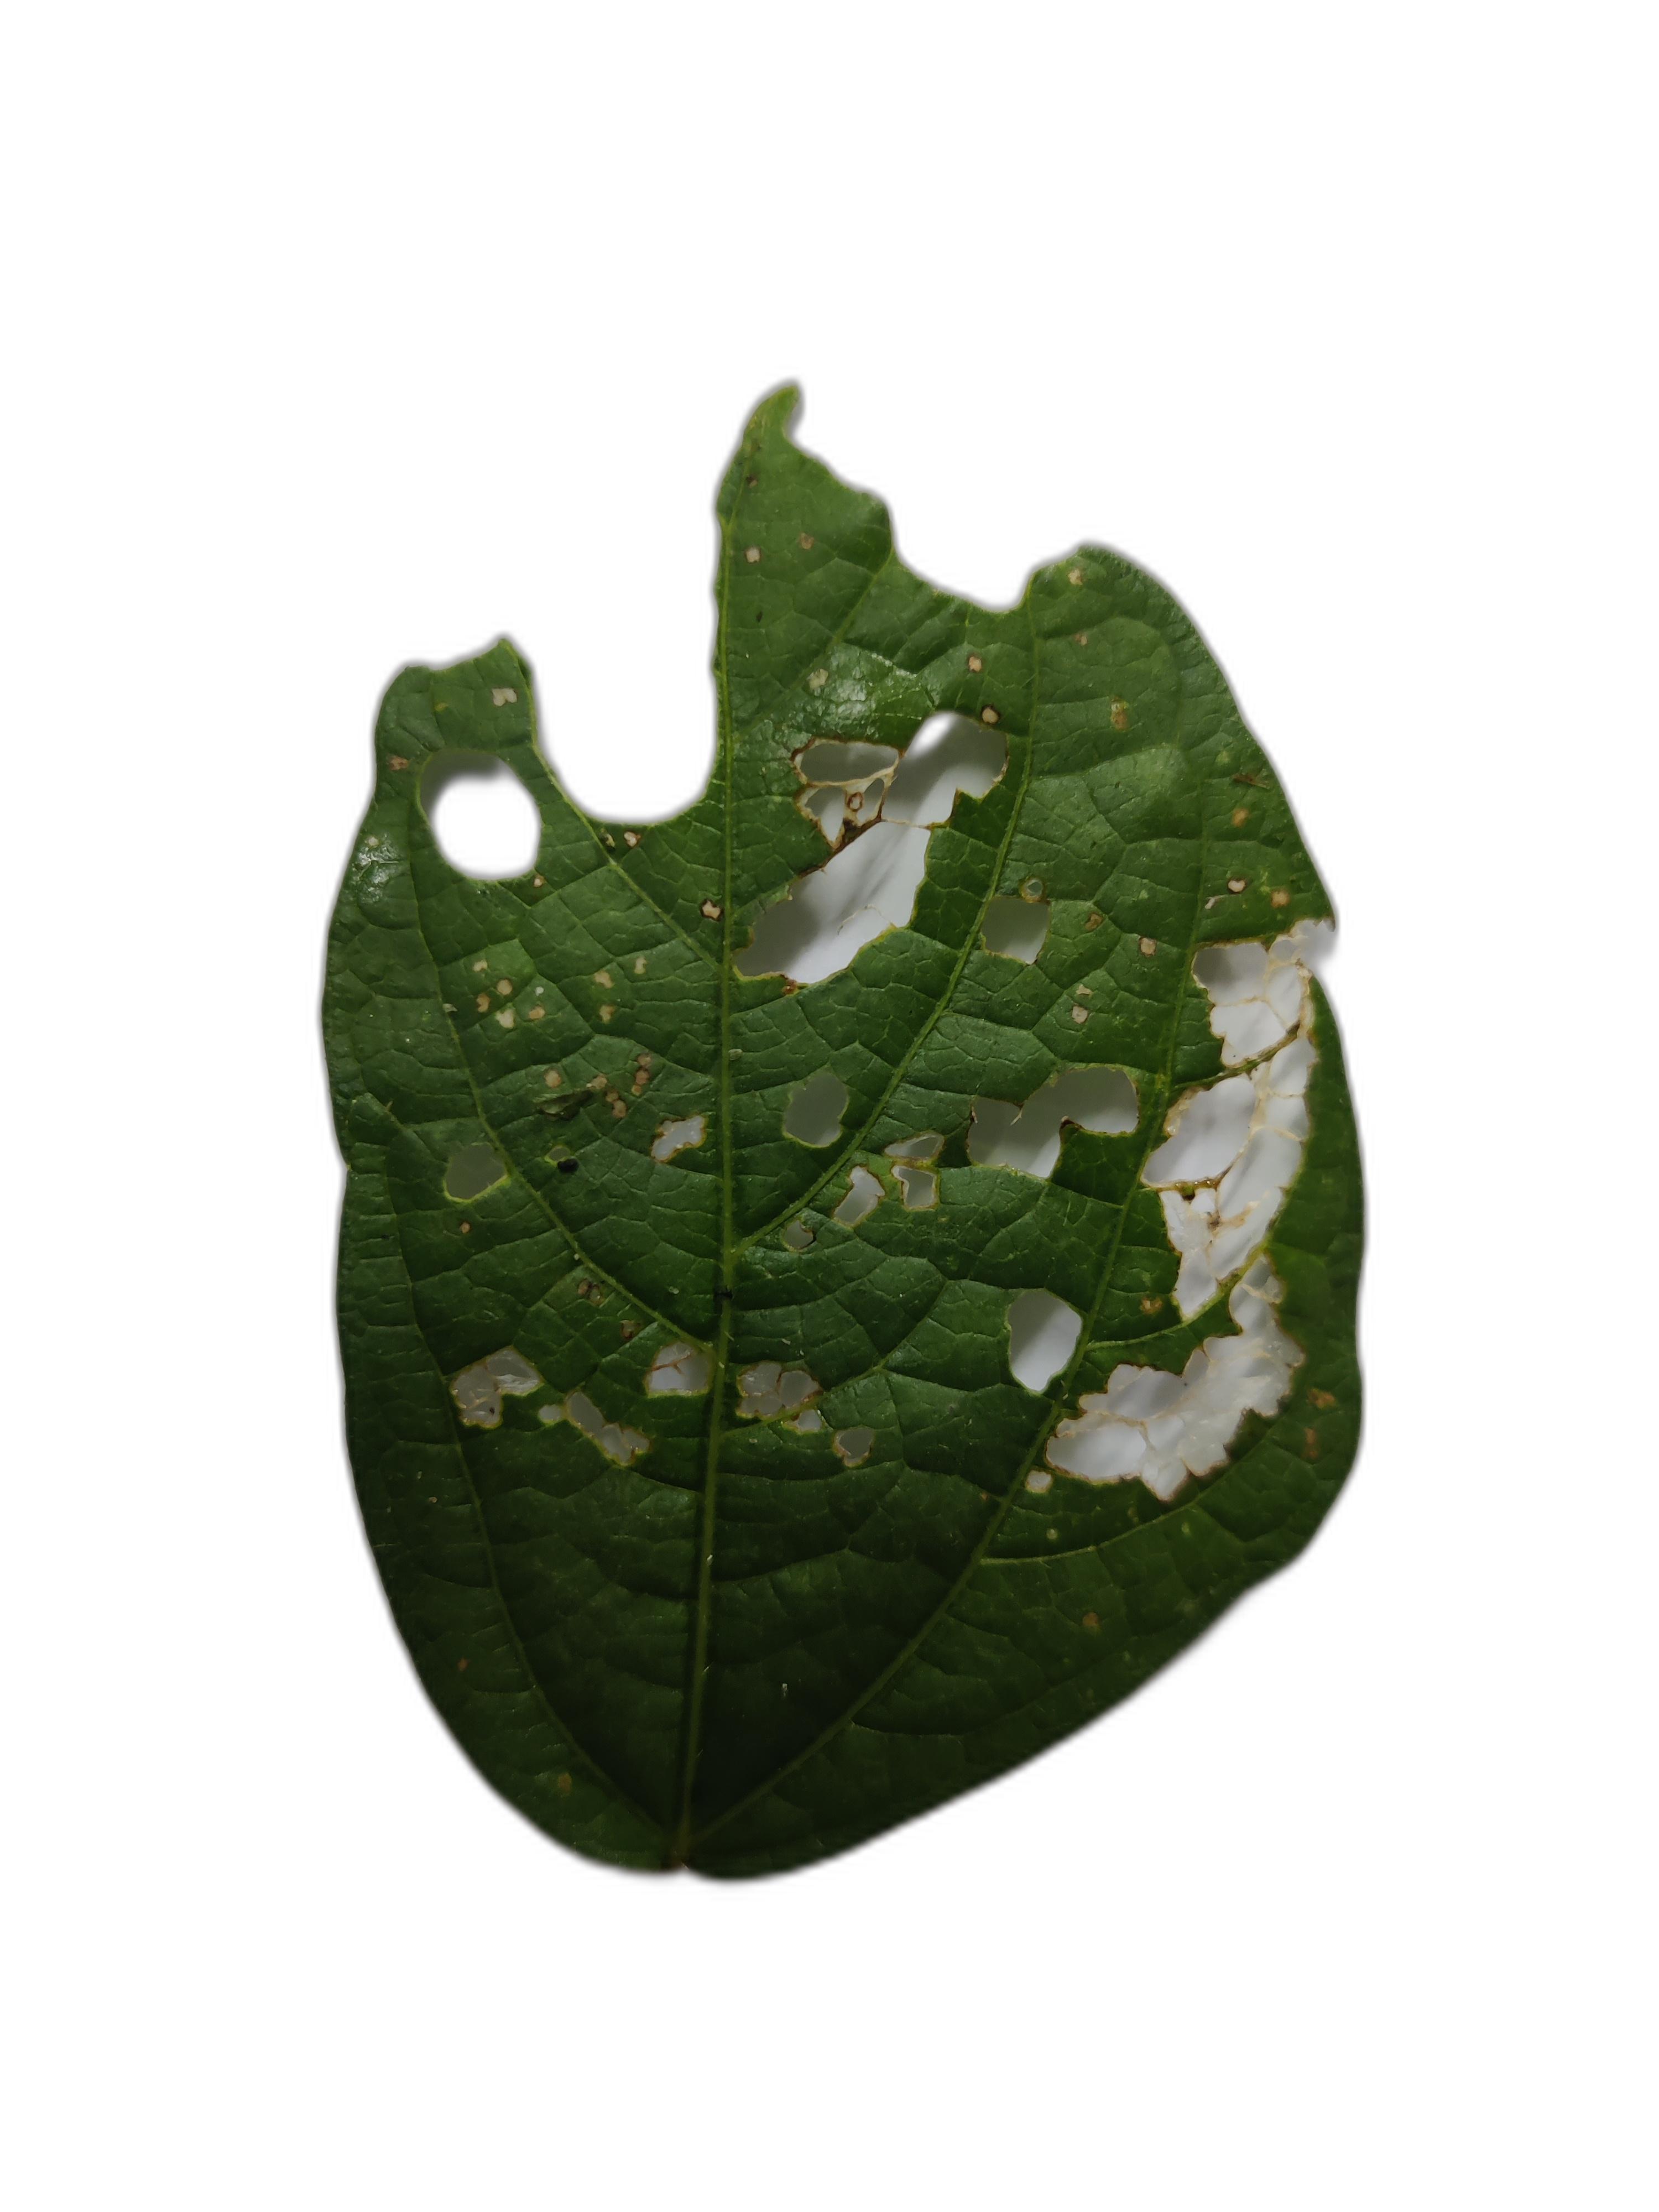
Label: Cercospora leaf spot